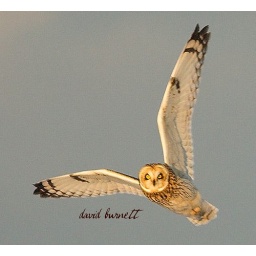
Barn Owl flying directly in to the setting sun. Took this while sitting in my car.